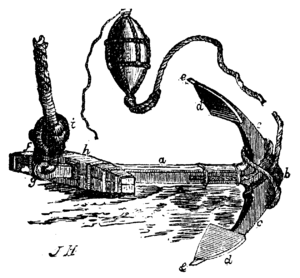
Un nœud d'orin est le mode de nouage d'un orin avec l'objet immergée, généralement une ancre.
Ce glossaire maritime liste les principaux termes techniques utilisés par le monde maritime et les marins.
L'orin désigne le câble ou cordage, reliant un objet immergé. avec pour fonction :
Les navires romains du lac de Nemi sont deux grands navires antiques que Caligula fit construire en l'honneur de la déesse Diane. Ils ont été retirés du fond du lac volcanique de Nemi, à 27 km au sud-est de Rome, en 1929-1930 et détruits par un incendie, lors des opérations militaires de libération de l'Italie, en 1944.